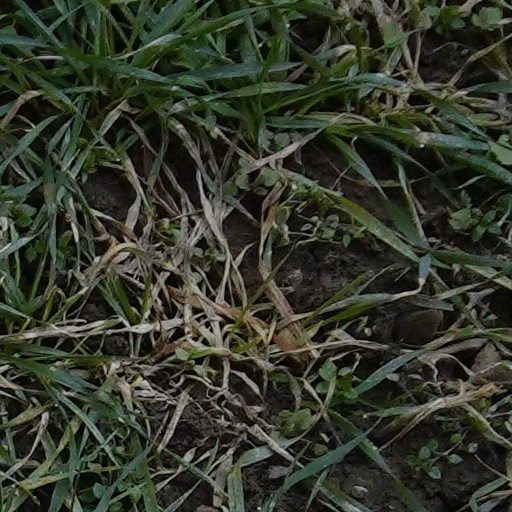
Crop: wheat